List of goose breeds

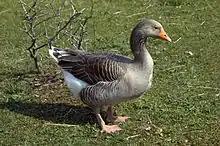
A greylag-like domestic goose

This list contains breeds and landraces of domestic geese as well as species with semi-domestic populations. Geese are bred mainly for their meat, which is particularly popular in Germanic languages countries around Christmas. Of lesser commercial importance is goose breeding for eggs, schmaltz, or for the fattened liver ("foie gras"). A few specialized breeds have been created for the main purpose of weed control (e.g. the Cotton Patch Goose), or as guard animals and (in former times) for goose fights (e.g., the Steinbach Fighting Goose and Tula Fighting Goose).